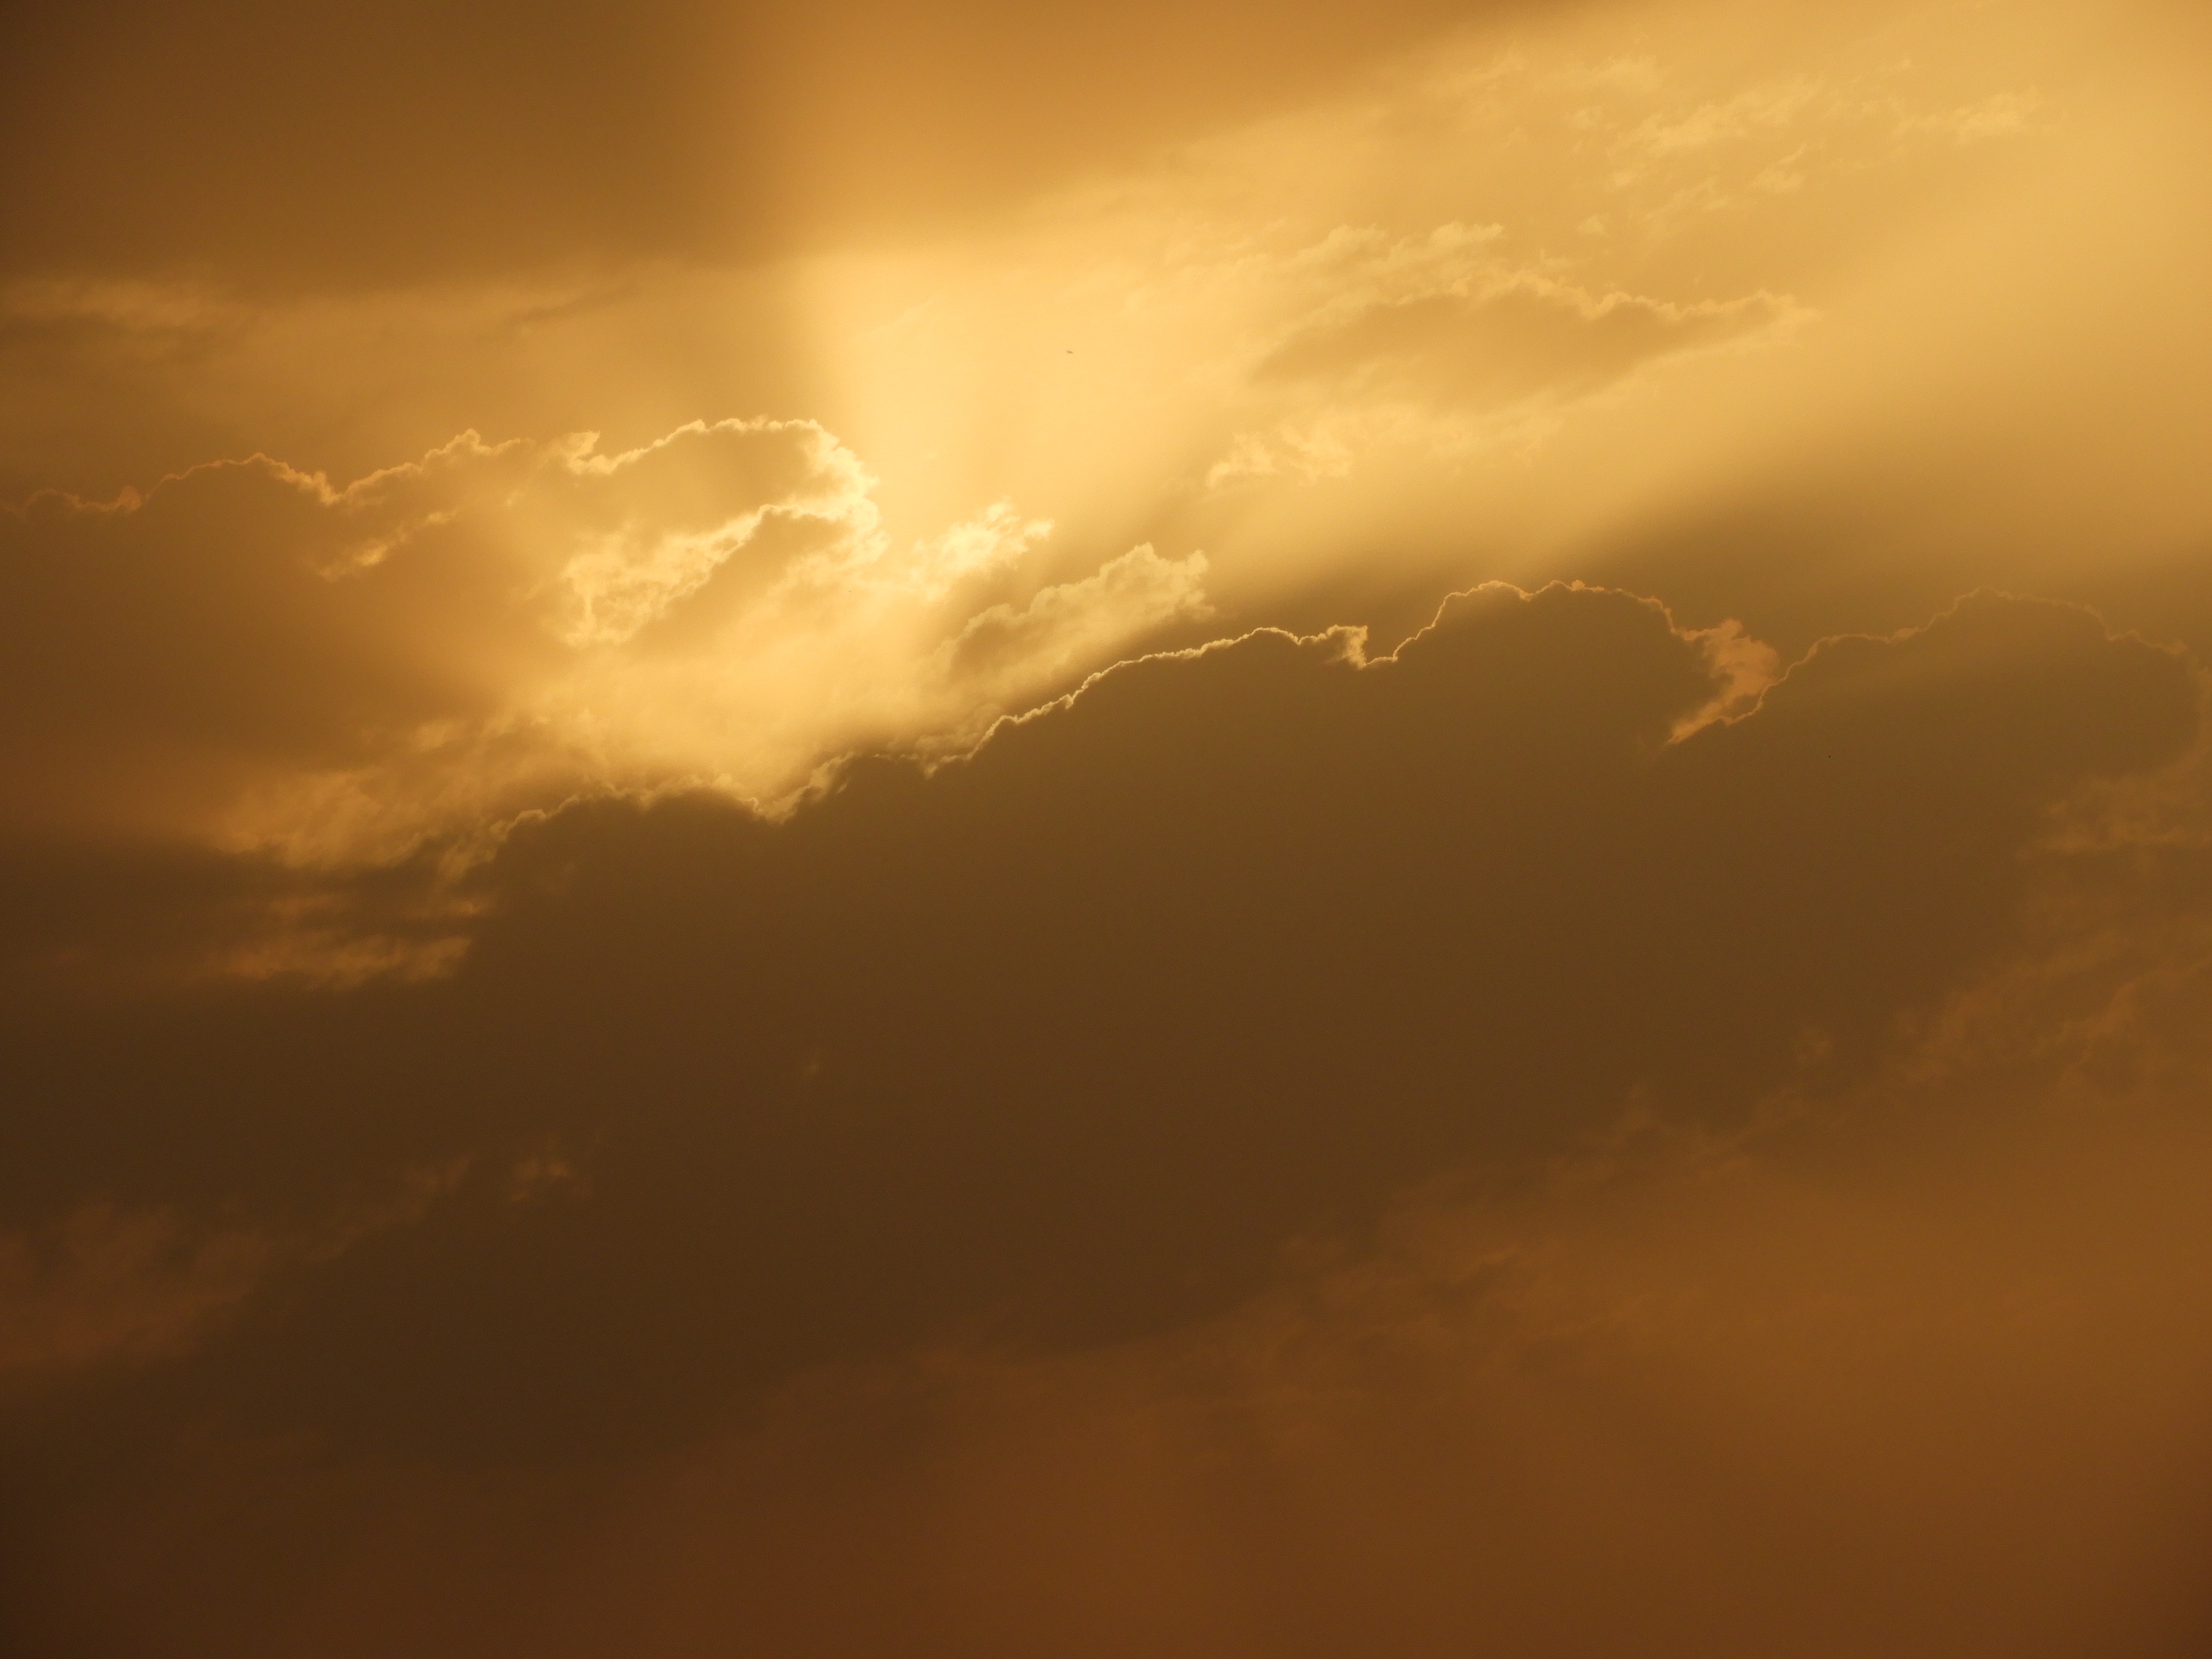
horizon, mountain, cloud, sky, sun, sunrise, sunset, sunlight, morning, dawn, atmosphere, dusk, evening, weather, meteorological phenomenon, atmospheric phenomenon, atmosphere of earth